SS Polarlys

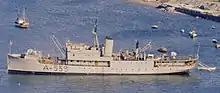
KNM "Valkyrien" in Alta

On 1 July 1952 the ship was bought by the Royal Norwegian Navy, converted to a motor torpedo boat tender at the "Bergen Mekaniske Verksted" yard at Laksevåg, and was commissioned as "Valkyrien" in June 1953.